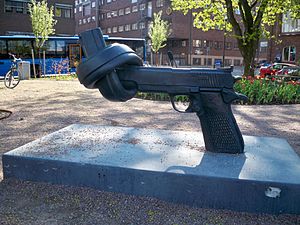
Non-Violence / Galleri
Non-Violence, ikke-vold, er en bronzeskulptur af Carl Fredrik Reuterswärd som forestiller en revolver med en knude på løbet. På Skissernas museum i Lund findes en skitse til pistolen hvor Reuterswärd beskriver at det var sorgen efter mordene på Bob Crane og John Lennon som fik ham til at udforme skulpturen.